Alfred Franklin (historian)

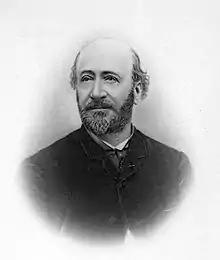

Alfred Louis Auguste Poux, better known by his pen name Alfred Franklin, (1830–1917) was a French librarian, historian, and writer.